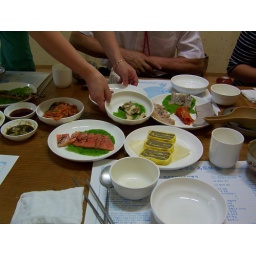
feremented fish is in the bowl in the top right